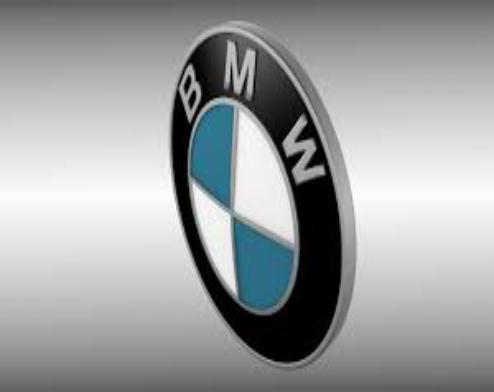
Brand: BMW
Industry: Transportation